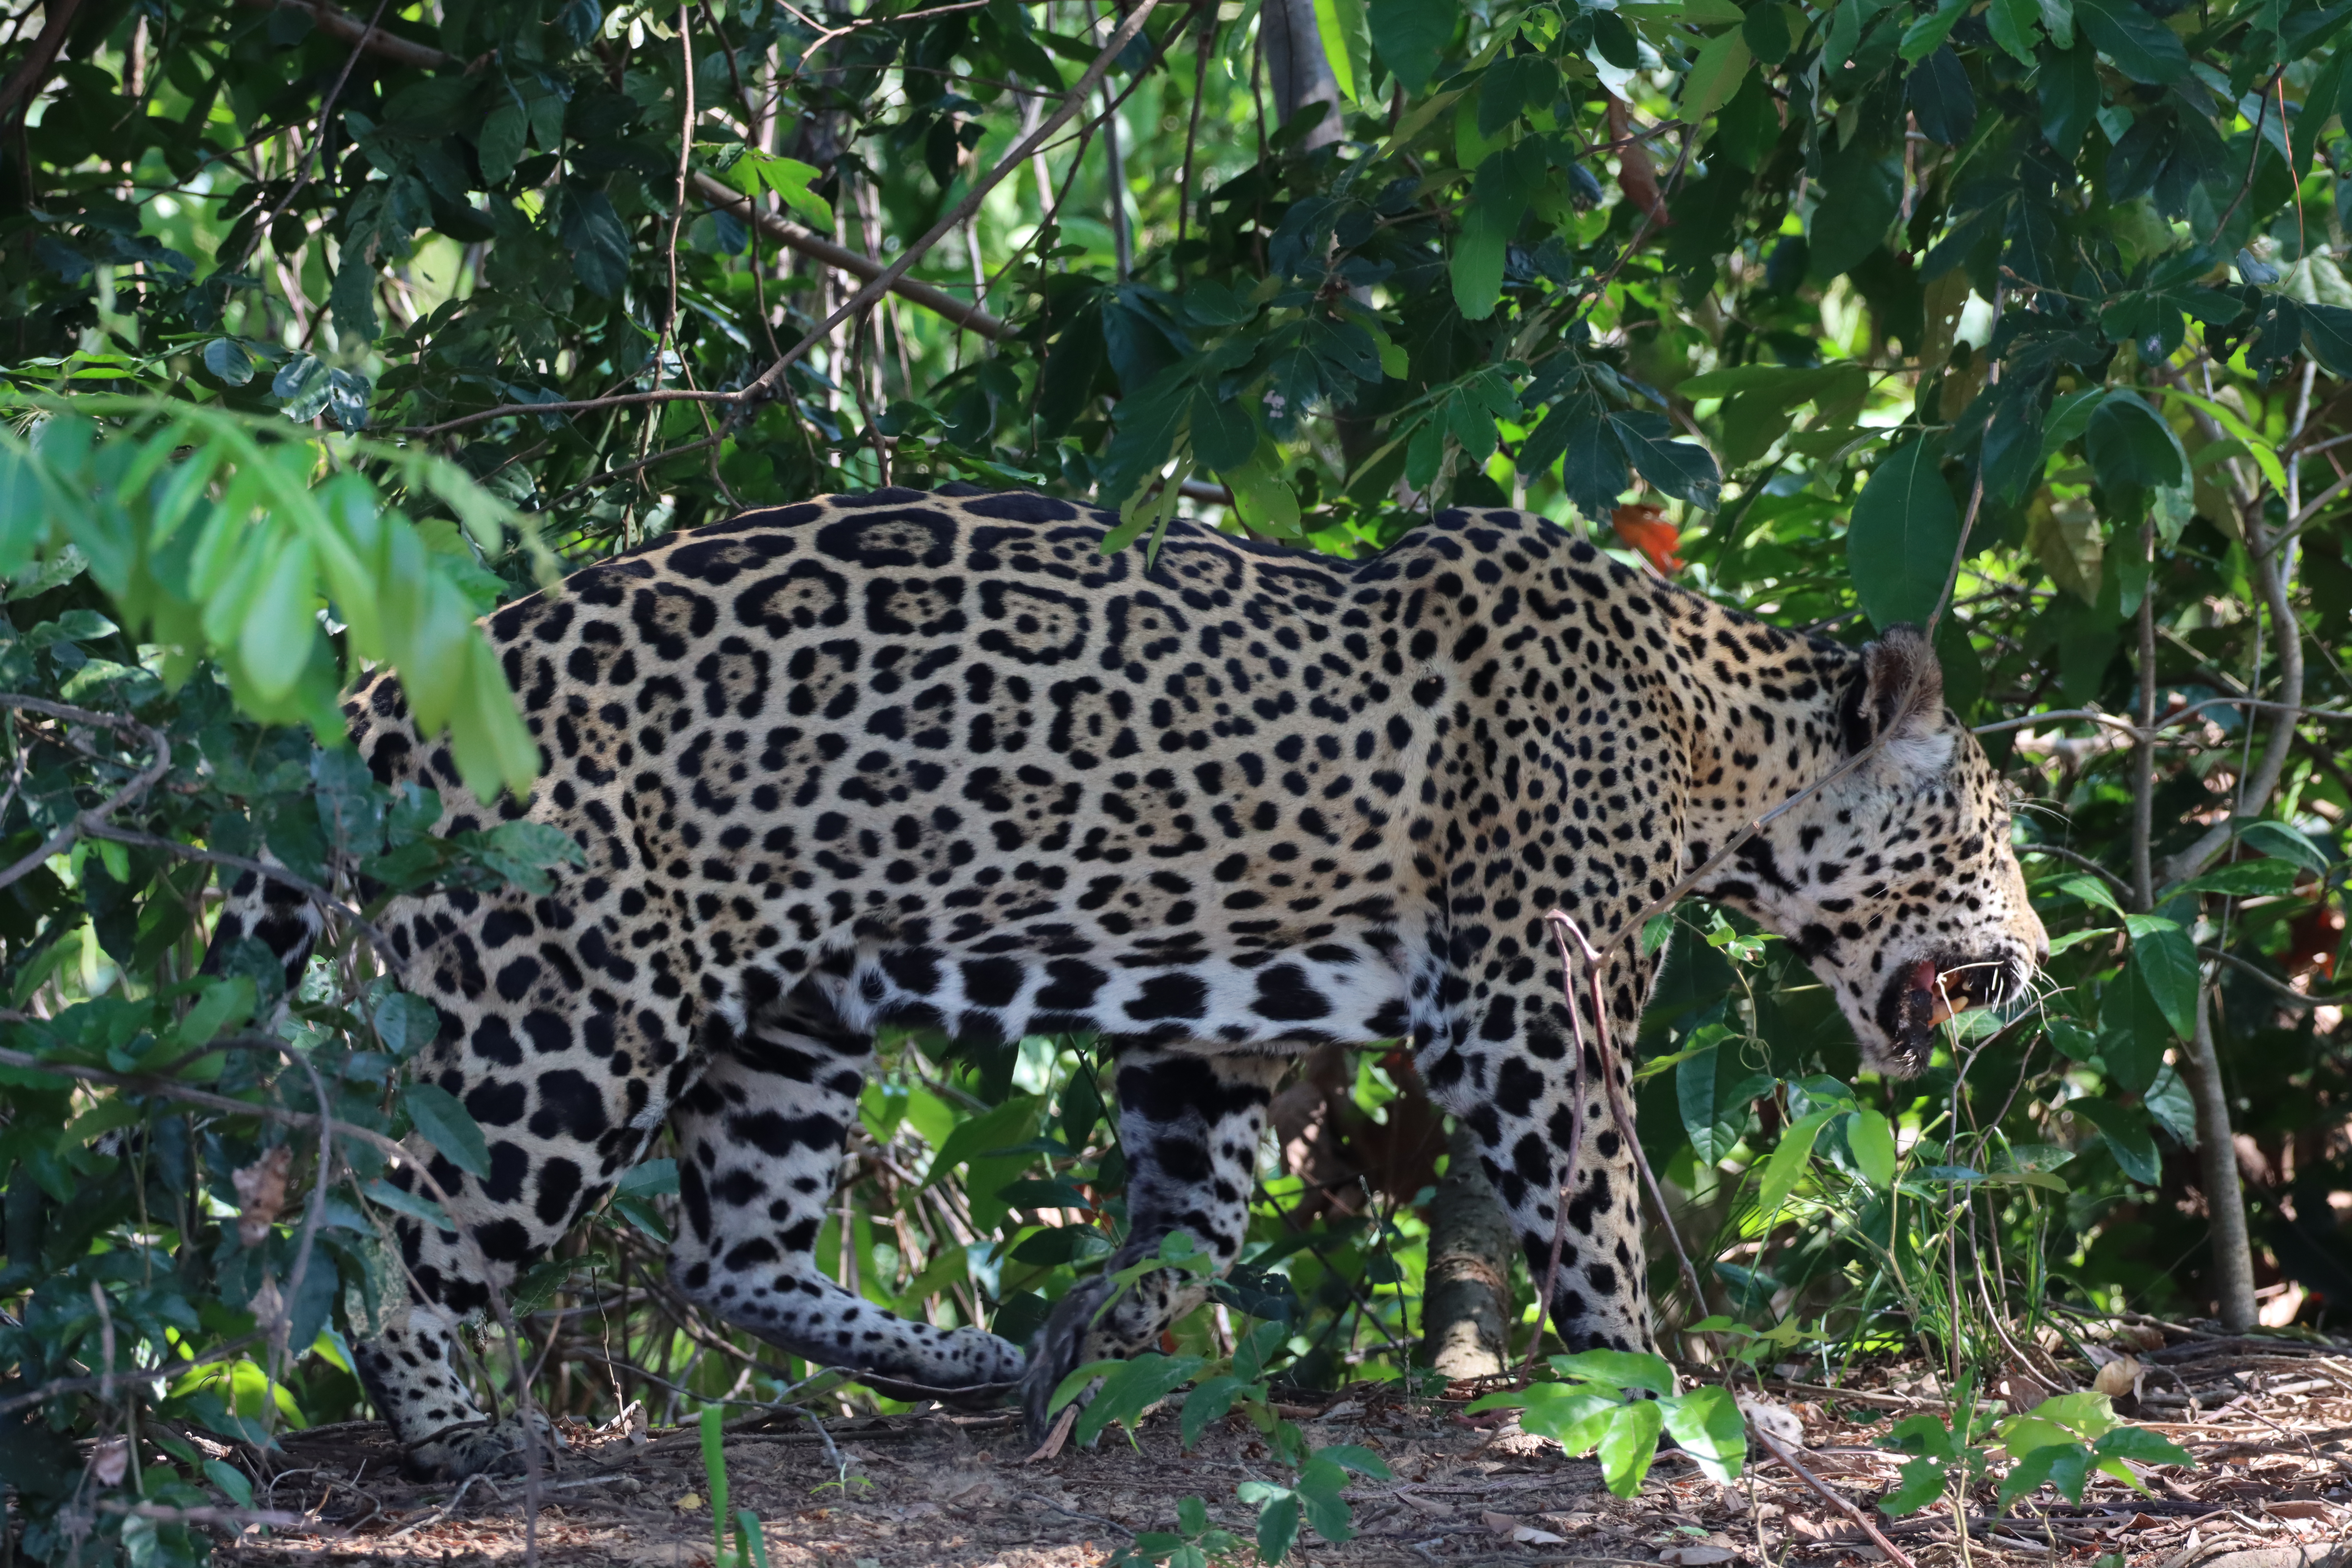
Jaguar: Katniss